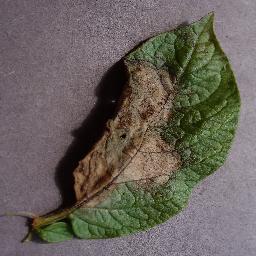
Label: Potato___Late_blight